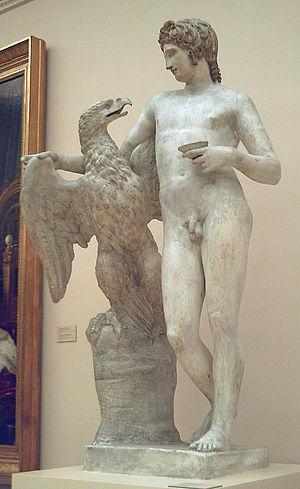
L’homosexualité et d'autres thèmes comme le changement de sexe ou la bisexualité sont présents dans la littérature depuis les origines, et de plus en plus fréquents dans les livres contemporains. Dans ces œuvres, il est possible de distinguer deux traitements différents de l'homosexualité : le traitement d'un point de vue externe, s'adressant à la perception du public ; le traitement d'un point de vue intimiste, s'attachant à évoquer la vie amoureuse et sexuelle de personnes homosexuelles ou bisexuelles. Ces thèmes apparaissent dans de nombreux chefs-d'œuvre de la littérature générale.